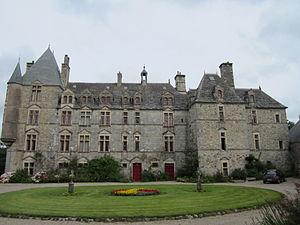
Château de fr:Sotteville This building is indexed in the Base Mérimée, a database of architectural heritage maintained by the French Ministry of Culture,
Cet article recense de manière non exhaustive les châteaux, maisons fortes, mottes castrales, manoirs, situés dans le département français de la Manche en région Normandie. Il est fait état des inscriptions et classements au titre des monuments historiques.
Cet article recense les monuments historiques situés dans l'arrondissement de Cherbourg, dans le département de la Manche.
Sotteville est une commune française, située dans le département de la Manche en région Normandie, peuplée de 470 habitants.
Le château de Sotteville est un monument situé sur la commune de Sotteville, dans le département de la Manche en France.